Mayfair Carriage Co

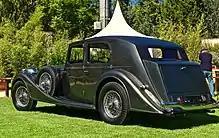
1935 sports saloon on an Alvis chassis

Mayfair Carriage Co Limited owned a London coachbuilder and dealer in second hand large cars in Kilburn then, from 1934, at The Hyde, Edgware Road NW9.